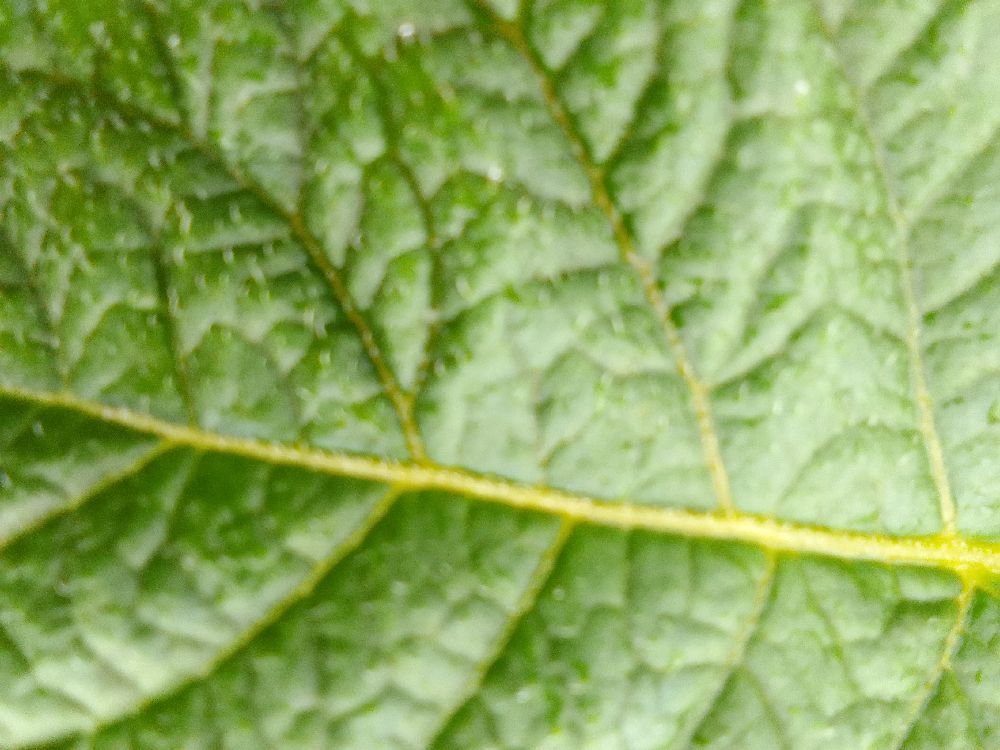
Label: Healthy